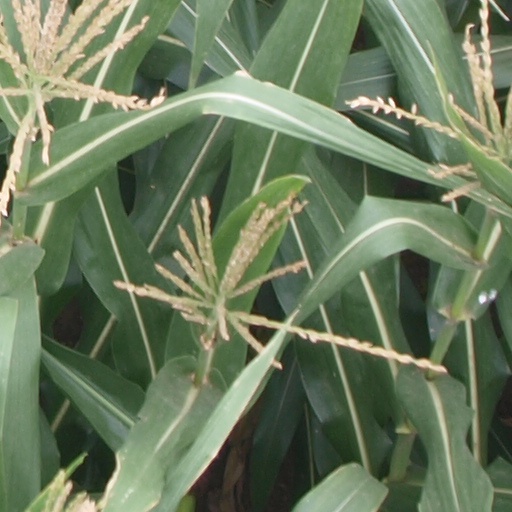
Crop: maize; corn